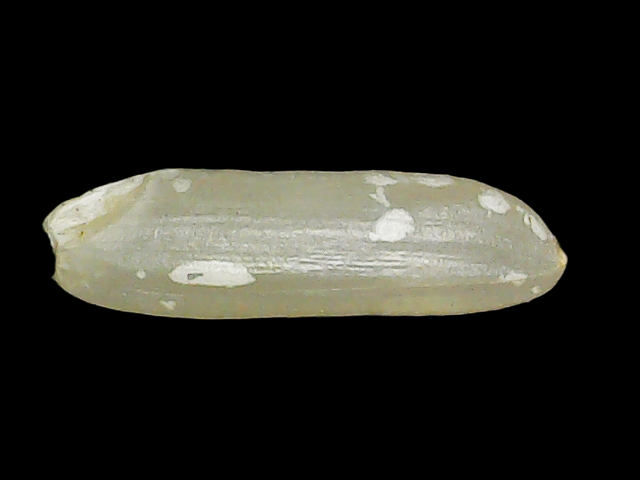
Rice variety: Binadhan11